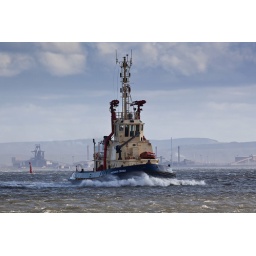
the drama of a ship that broke its moorings in high winds . thanks to Nathan for the phone call.